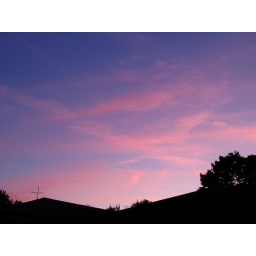
Evening sky over some suburban street along the Scarborough Bluffs.